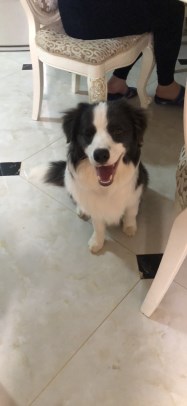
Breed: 2594-n000109-Border_collie